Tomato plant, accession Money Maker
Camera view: tilt-top (135 deg); turntable rotation: 30 degrees
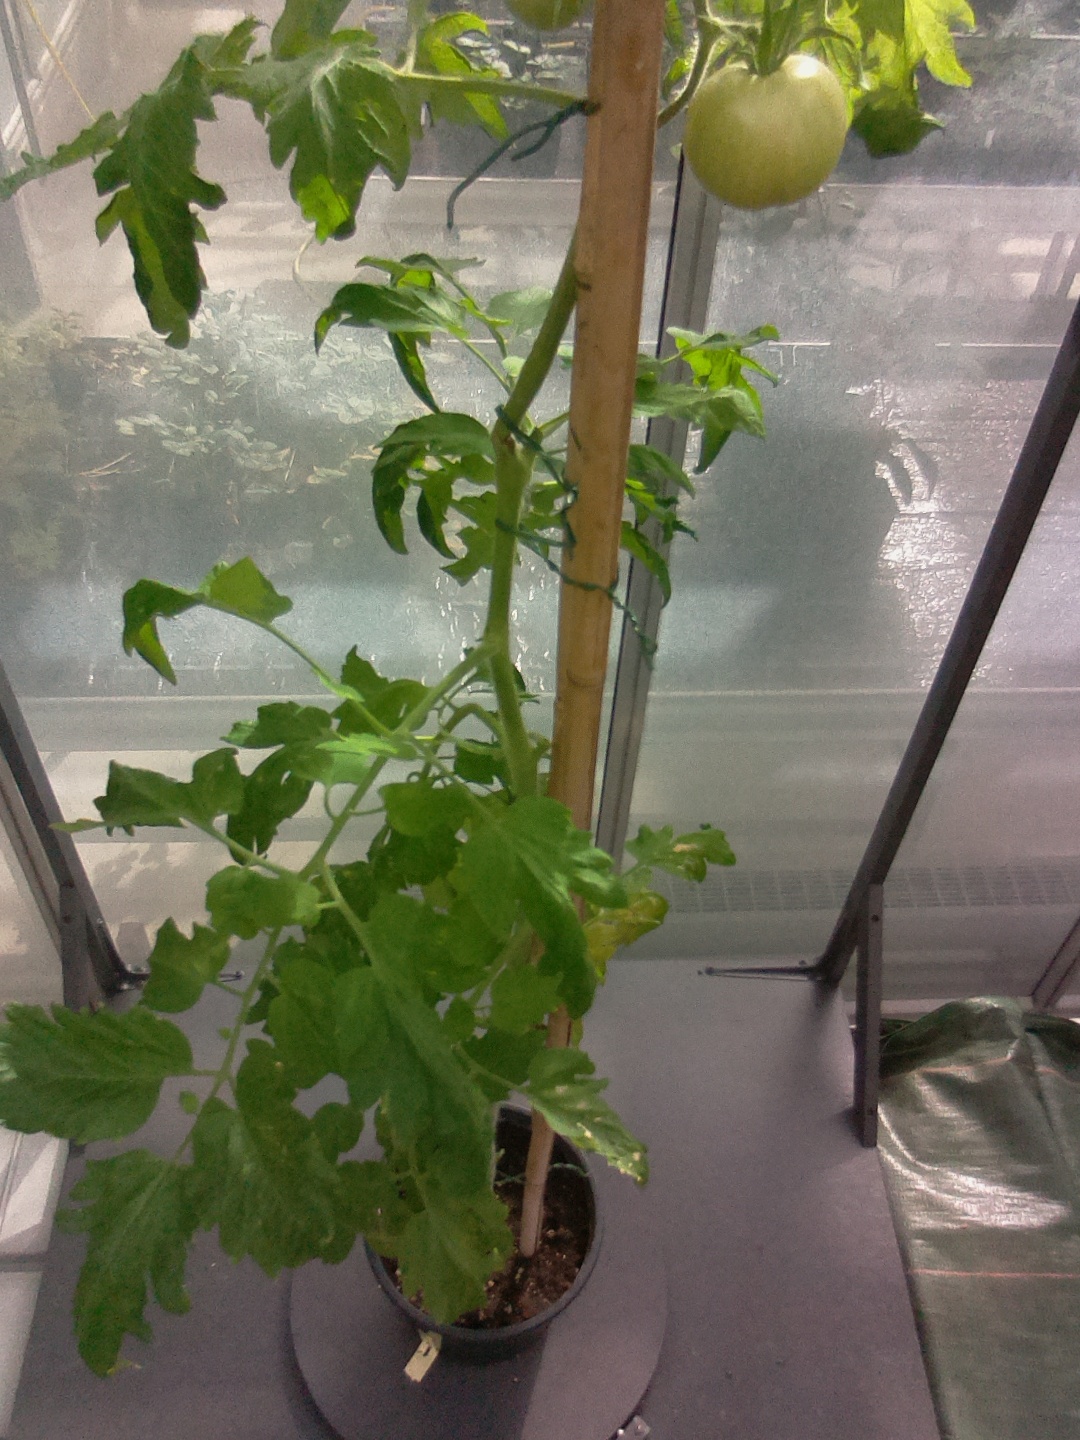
BBCH growth stage 72: 20%-30% of final fruit size